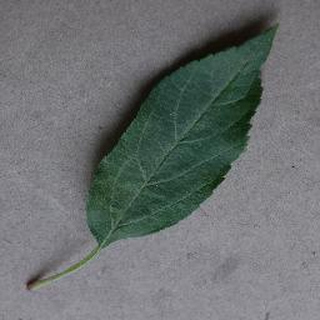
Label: healthy_apple